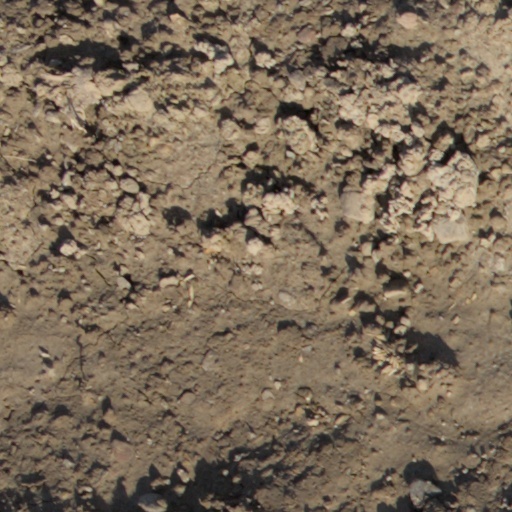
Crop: wheat